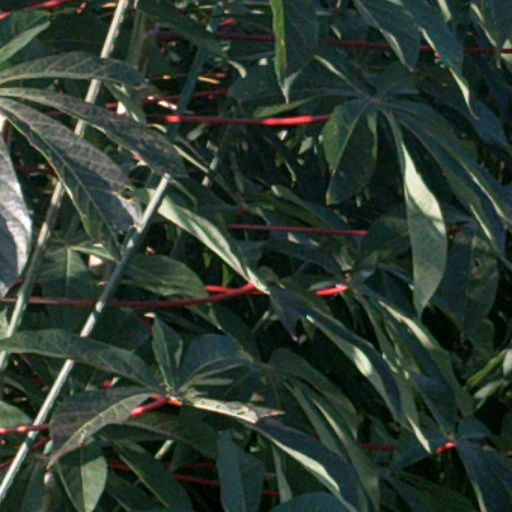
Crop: cassava